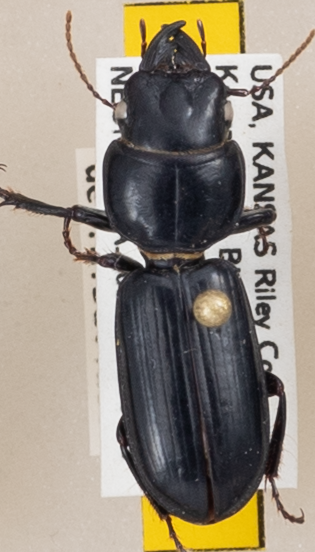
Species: Scarites vicinus
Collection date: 2020-07-15
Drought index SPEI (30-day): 0.444
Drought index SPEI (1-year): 0.8
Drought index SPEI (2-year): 2.09